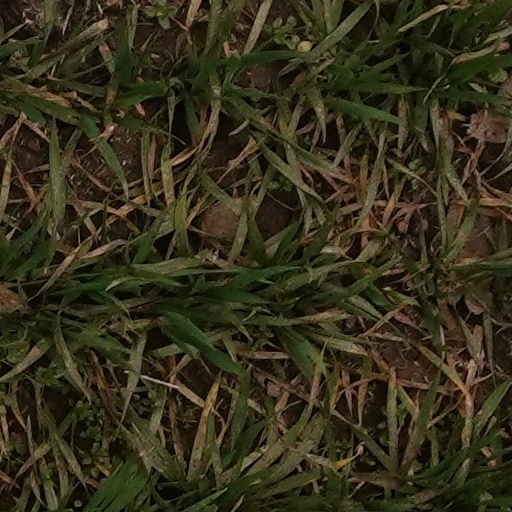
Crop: wheat